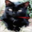
Label: cat